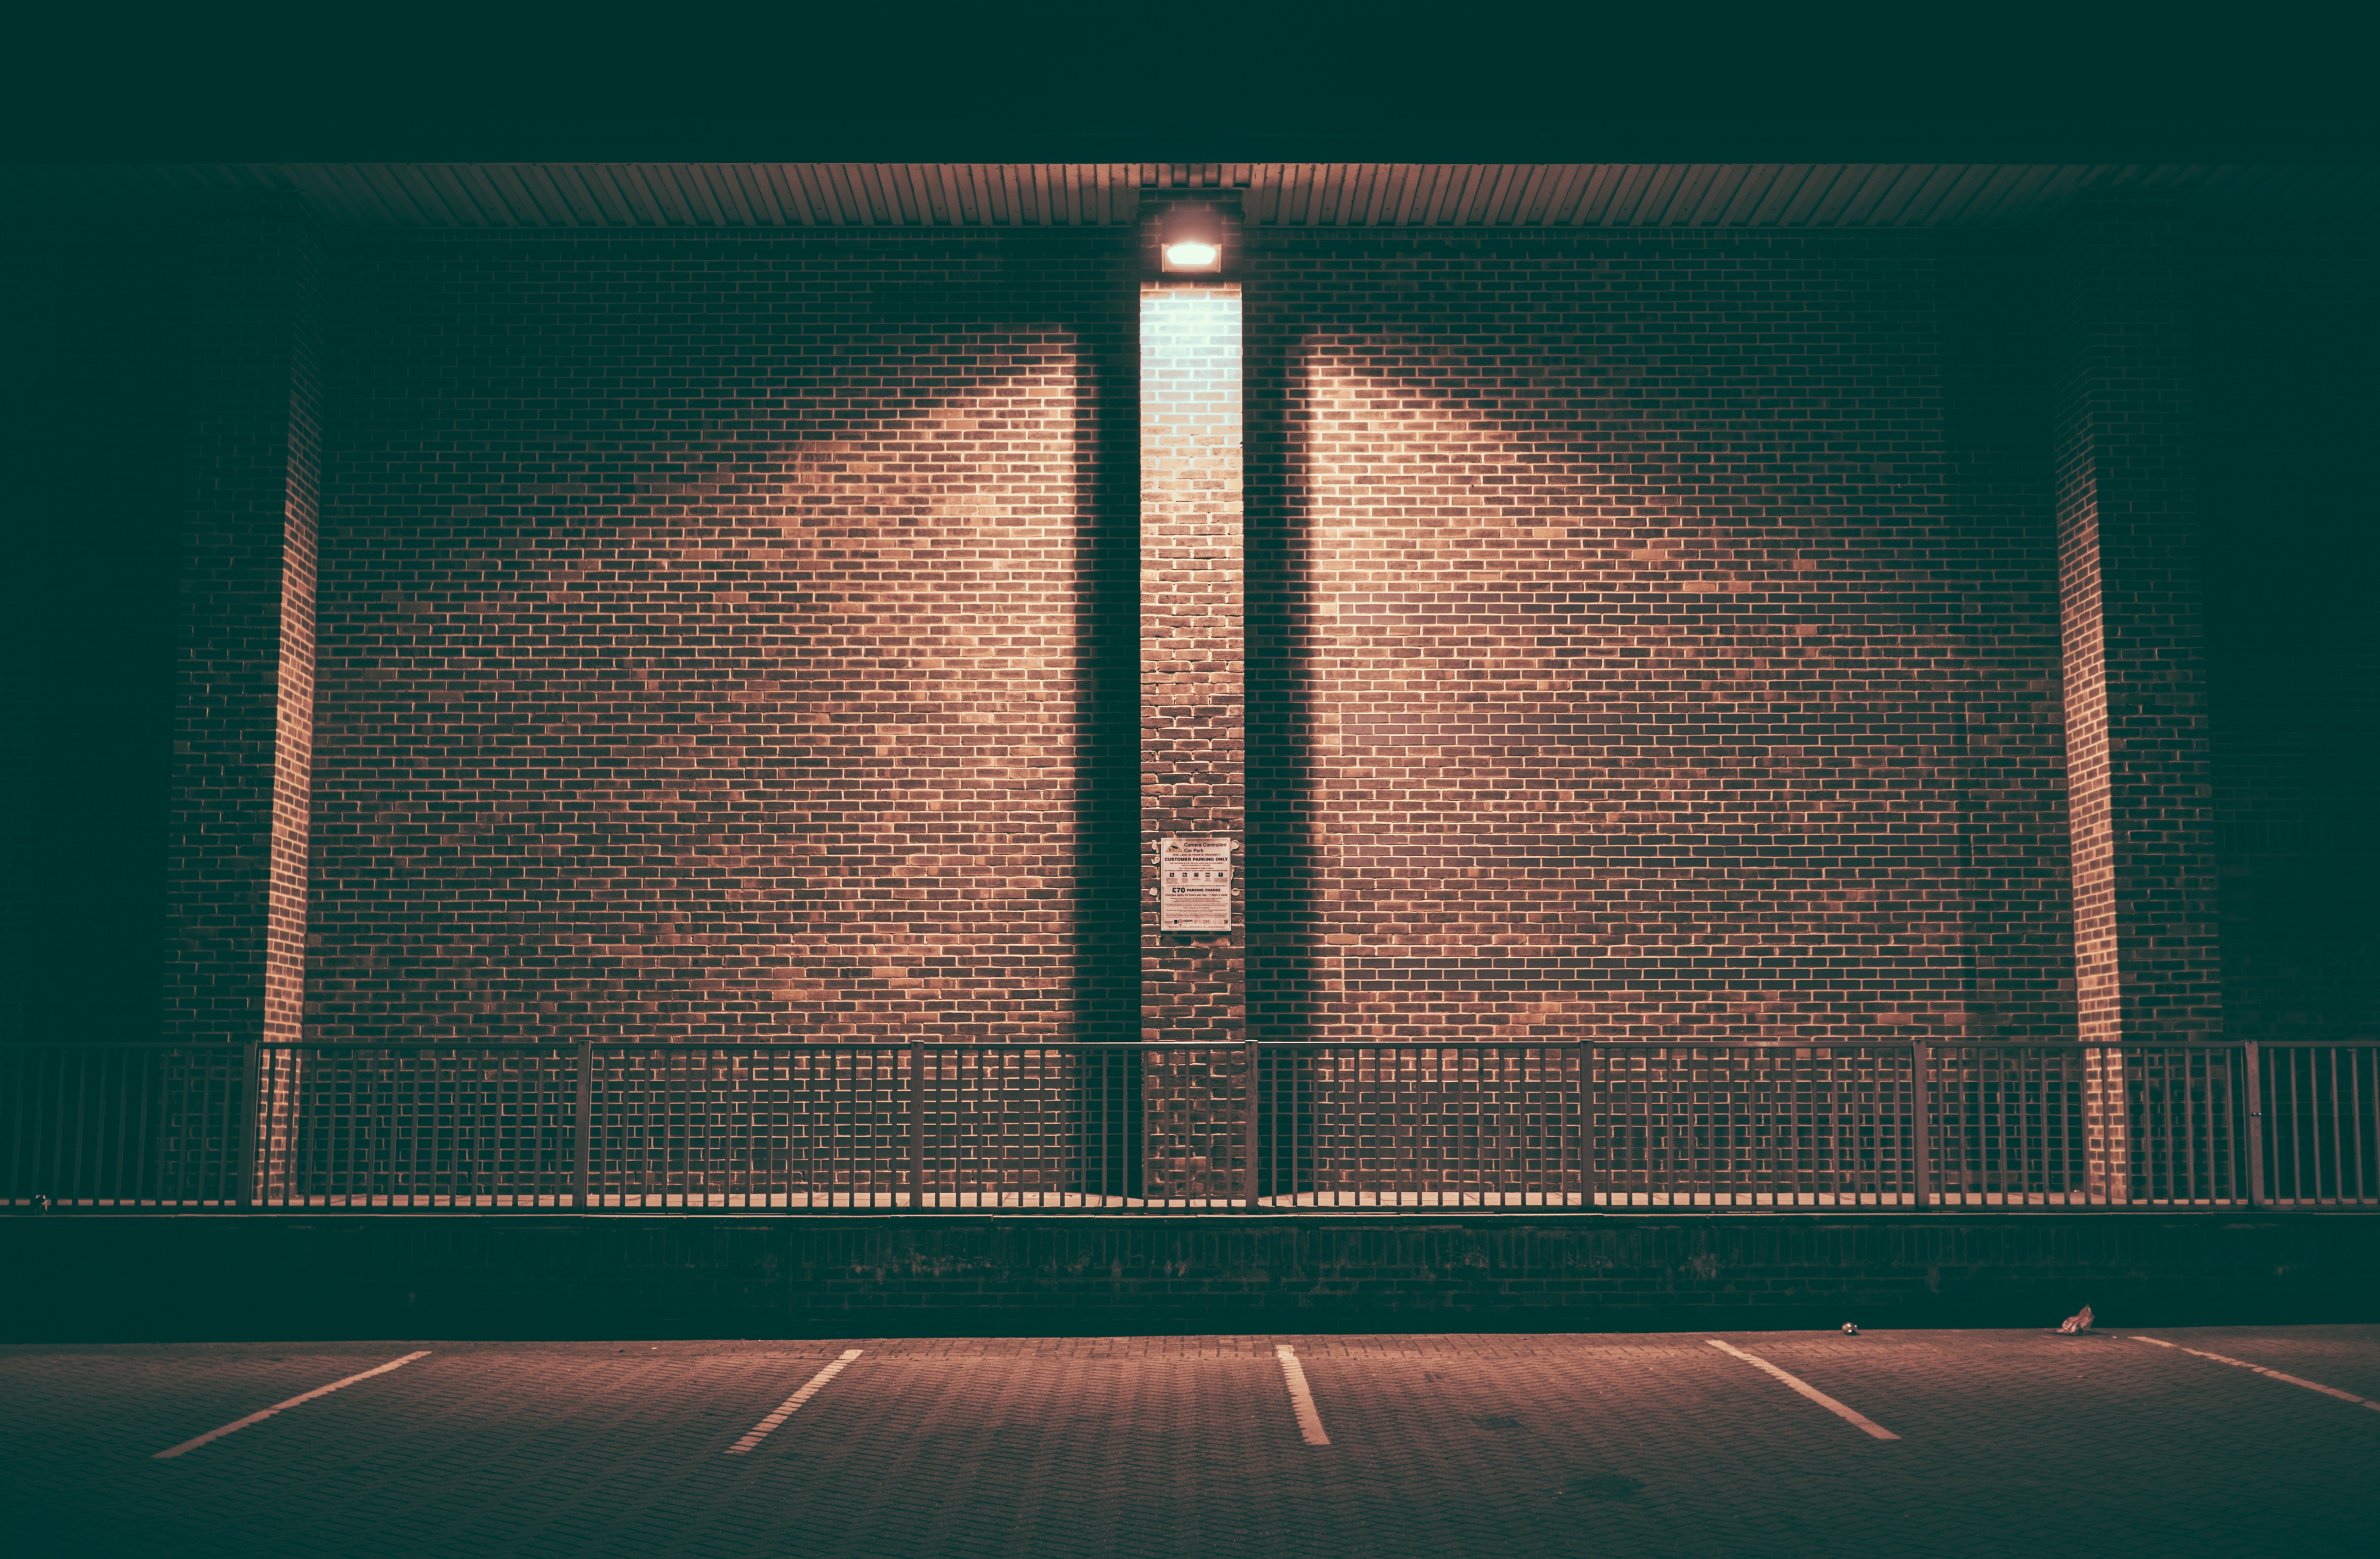
light, structure, night, sunlight, building, line, green, reflection, color, darkness, street light, brick, lighting, stadium, parking lot, symmetry, shape, sport venue, window covering